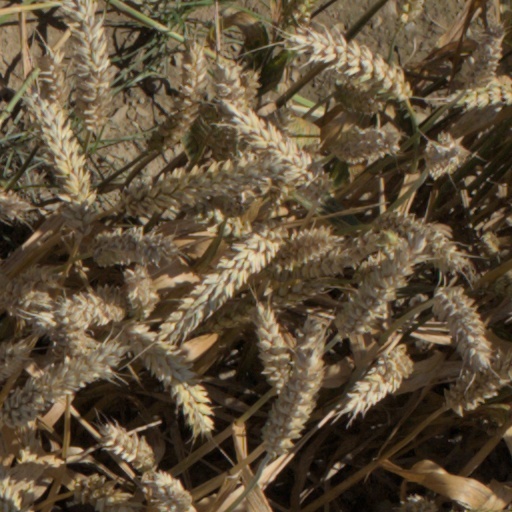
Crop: wheat